IDempiere

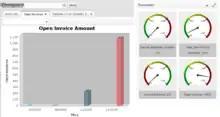
iDempiere Performance indicators

Performance graphs are set from measure calculation via Application Directory. Allowing to graphically see the fulfillment of business indicators or goals.